Gemeenlandshuis van Rijnland

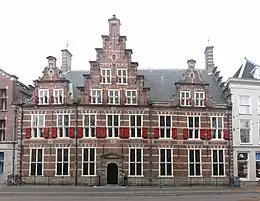
Gemeenlandshuis of the "Hoogheemraadschap van Rijnland" on the Breestraat in Leiden

The Gemeenlandshuis van Rijnland on the Breestraat in Leiden is the oldest Gemeenlandshuis of the Netherlands that kept its function until the current century. Currently, it is still in use by the Hoogheemraadschap van Rijnland, but only for meetings and special occasions. Their day-to-day seat of water management is housed today on the Archimedesweg in Leiden.